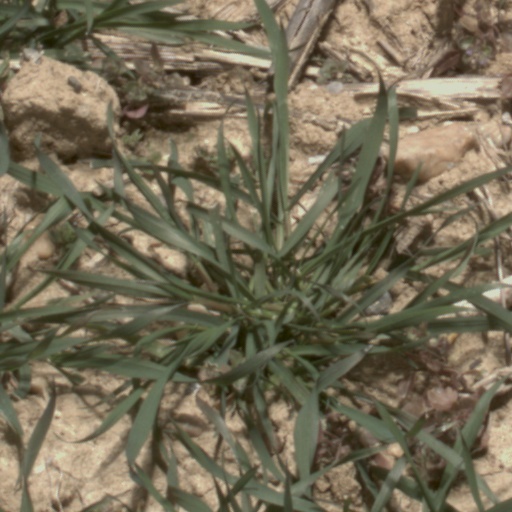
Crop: wheat